Fouls and misconduct (association football)

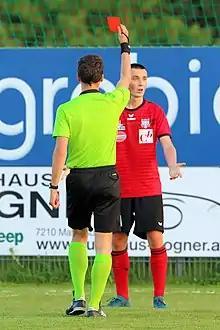
A player is shown a red card to indicate his dismissal from the game.

A red card is shown by a referee to signify that a player must be sent off. A player who has been sent off is required to leave the field of play immediately, must take no further part in the game and cannot be replaced by a substitute, forcing their team to play with one fewer player. If a team's goalkeeper receives a red card another player is required to assume goalkeeping duties, so teams usually (but aren’t required to) substitute another goalkeeper for an outfield player if they still have substitutes available.